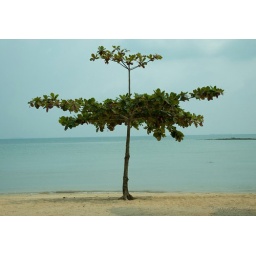
The closest tree standing by itself, of it's own kind nearest to the beach